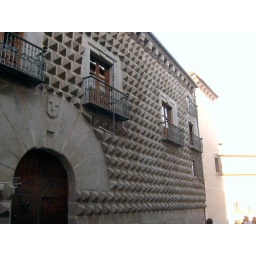
SV400485 Segovia bird beak house in Moorish style